Linotype machine

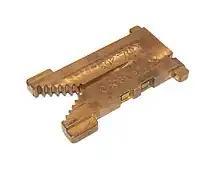
A Magnetic Ink Character Recognition (MICR) matrix, cut for code 127.

As the matrices are carried along the distributor bar by the distributor screws, they will hang on only so long as there are teeth to hold them. As soon as the matrix reaches the point where each of its teeth corresponds to a cut-away tooth on the distributor bar, it is no longer supported and will drop into the matrix channel below that point.